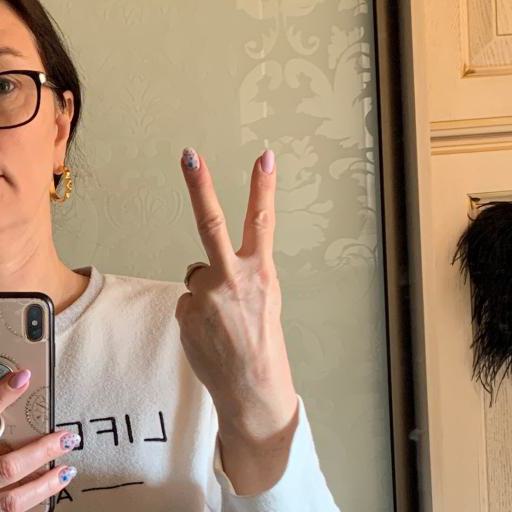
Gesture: peace_inverted